Second Battle of the Jordan

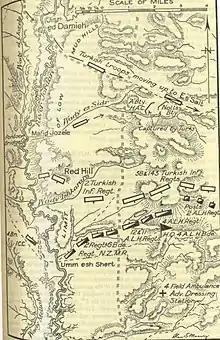
Gullett Map 34 – Position at nightfall 1 May 1918

When his right flank was turned Grant ordered a retirement and the 4th Light Horse Brigade was pushed slowly south. A new shorter defensive line protecting the northern flank of the attacking forces about Es Salt was established covering the Umm esh Shert track. The German and Ottoman advance was stopped about north of Um esh Shert and covering the only track still open from the Jordan Valley to the light horse and mounted brigades on the mountains at Es Salt. The line which extended eastwards towards Es Salt from the Jordan River along the Wadi el Retem and into the foothills, was held by two New Zealand regiments, two Yeomanry regiments and the 4th Light Horse Brigade.